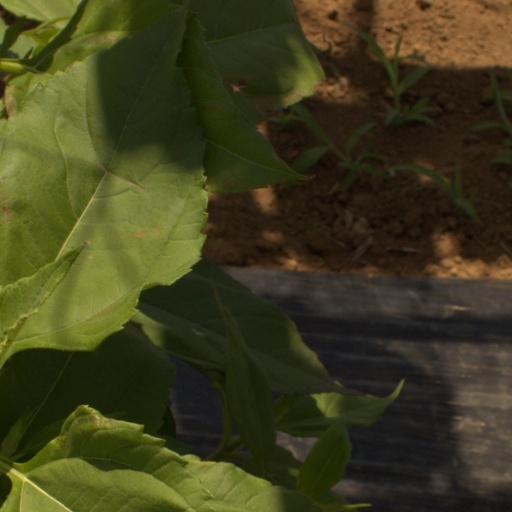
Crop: Jerusalem artichoke